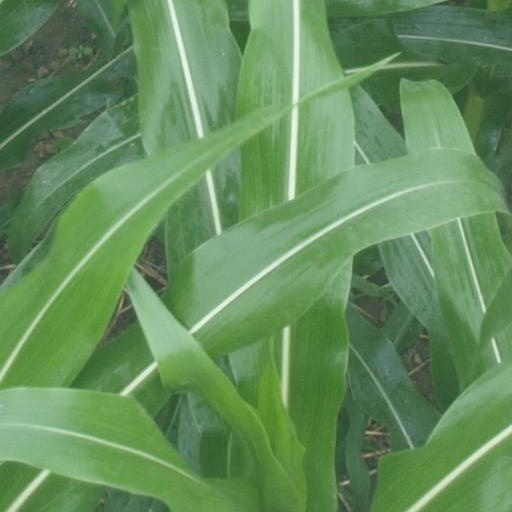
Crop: maize; corn